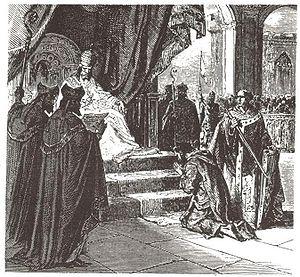
Cette page concerne l'année 822 du calendrier julien.
Attigny est une commune française située dans le département des Ardennes, en région Grand Est. Ce bourg a eu une certaine importance au Haut Moyen Âge, comme lieu de conciles et de résidence de rois carolingiens.